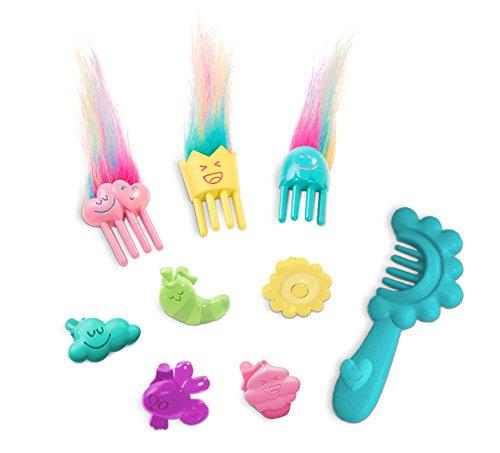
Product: Just Play Trolls Poppy Styling Head Role Play Toy
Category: Toys & Games | Dress Up & Pretend Play | Pretend Play
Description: Give Poppy a Troll-ific makeover.
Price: $10.18
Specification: ProductDimensions:10x12x6inches|ItemWeight:2pounds|ShippingWeight:5.65pounds(Viewshippingratesandpolicies)|DomesticShipping:ItemcanbeshippedwithinU.S.|InternationalShipping:Thisitemisnoteligibleforinternationalshipping.LearnMore|ASIN:B0734ZHHHC|Itemmodelnumber:65032|Manufacturerrecommendedage:3yearsandup